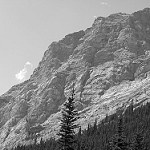
Label: B & W